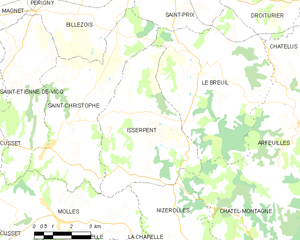
Carte des communes françaises: Isserpent